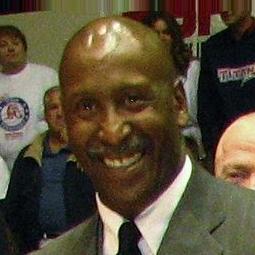
Age: 54